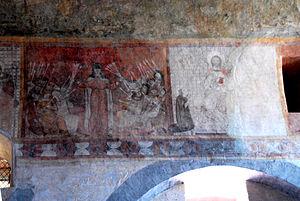
Lavaudieu (Haute-Loire, France), église St André, fresques du mur sud